Community organizing

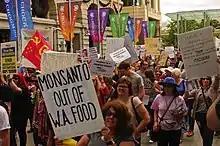
CHOGM 2011 protest gnangarra-96

In the 1960s the New Left (beginning with Students for a Democratic Society) tried their hand at community organizing. They were critical of what they conceived of as Alinsky's "dead-end local activism". But the dispiriting reality was that however much they might talk about "transforming the system," "building alternative institutions," and "revolutionary potential", their credibility on the doorstep rested on their ability to secure concessions from, and therefore to develop relations with, the local power structures. Community organizing appeared to trap the radical activists in "a politics of adjustment". By the beginning of the 1970s most of the New Left groups had vacated their store-front offices.